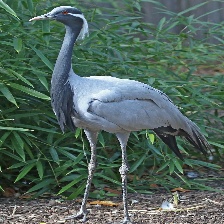
Species: DEMOISELLE CRANE
Scientific name: GRUS VIRGO
ImageNet parent category: crane